Ordenanças

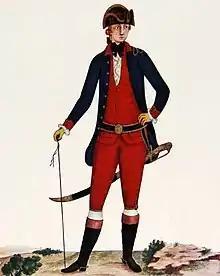
An officer of an "ordenanças" unit in colonial Brazil (1770s)

The ordenanças were a type of militia unit which existed in the Portuguese Empire between the 16th and 19th centuries. By the 17th century, the "ordenanças" had become the "de facto" home guard and military reserve force of the Kingdom of Portugal. The last "ordenanças" units were disbanded in 1831.